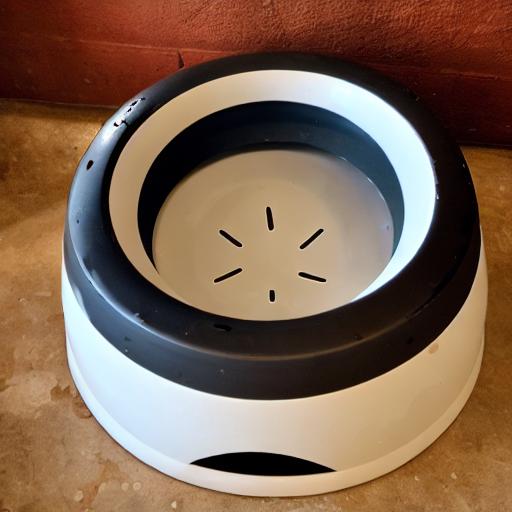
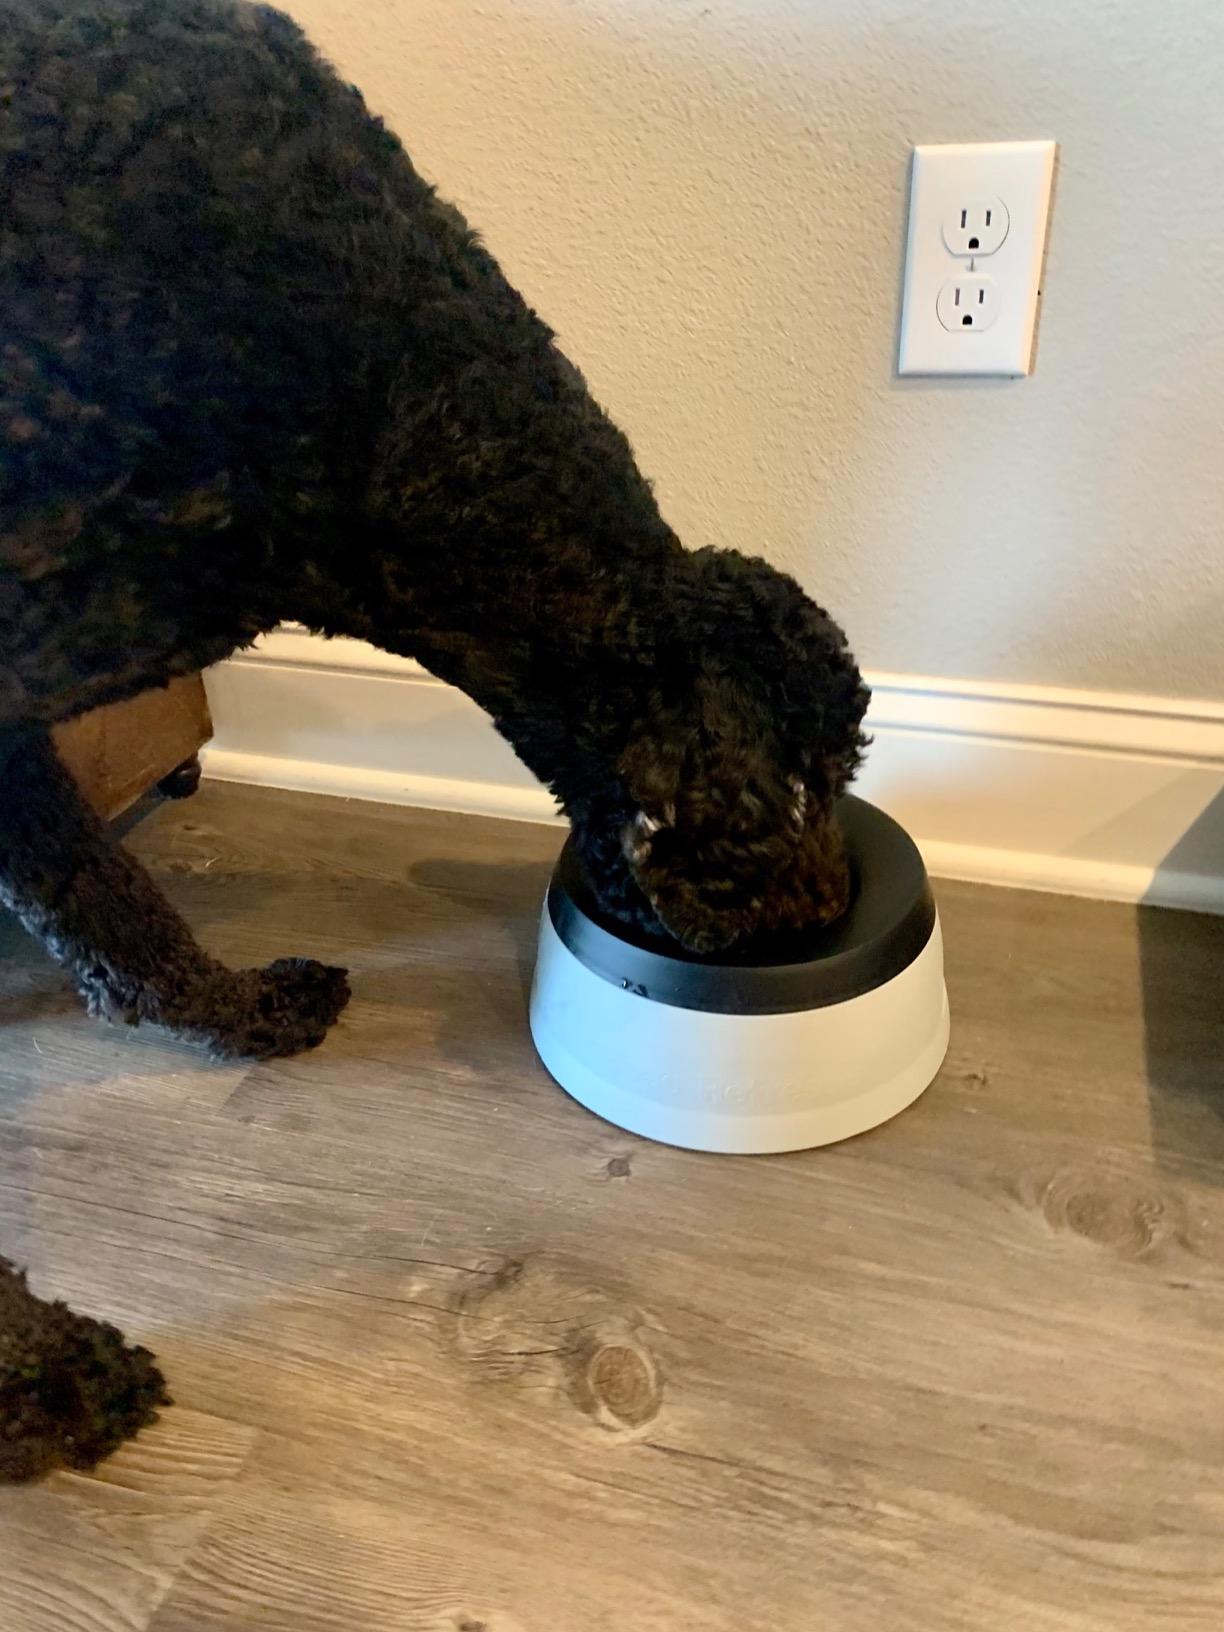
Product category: items_bowl
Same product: no